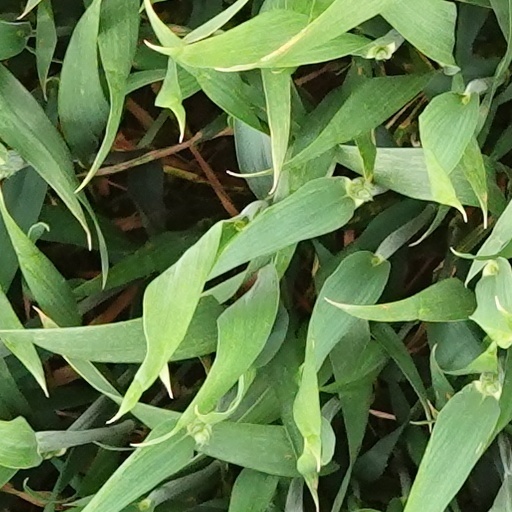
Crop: wheat